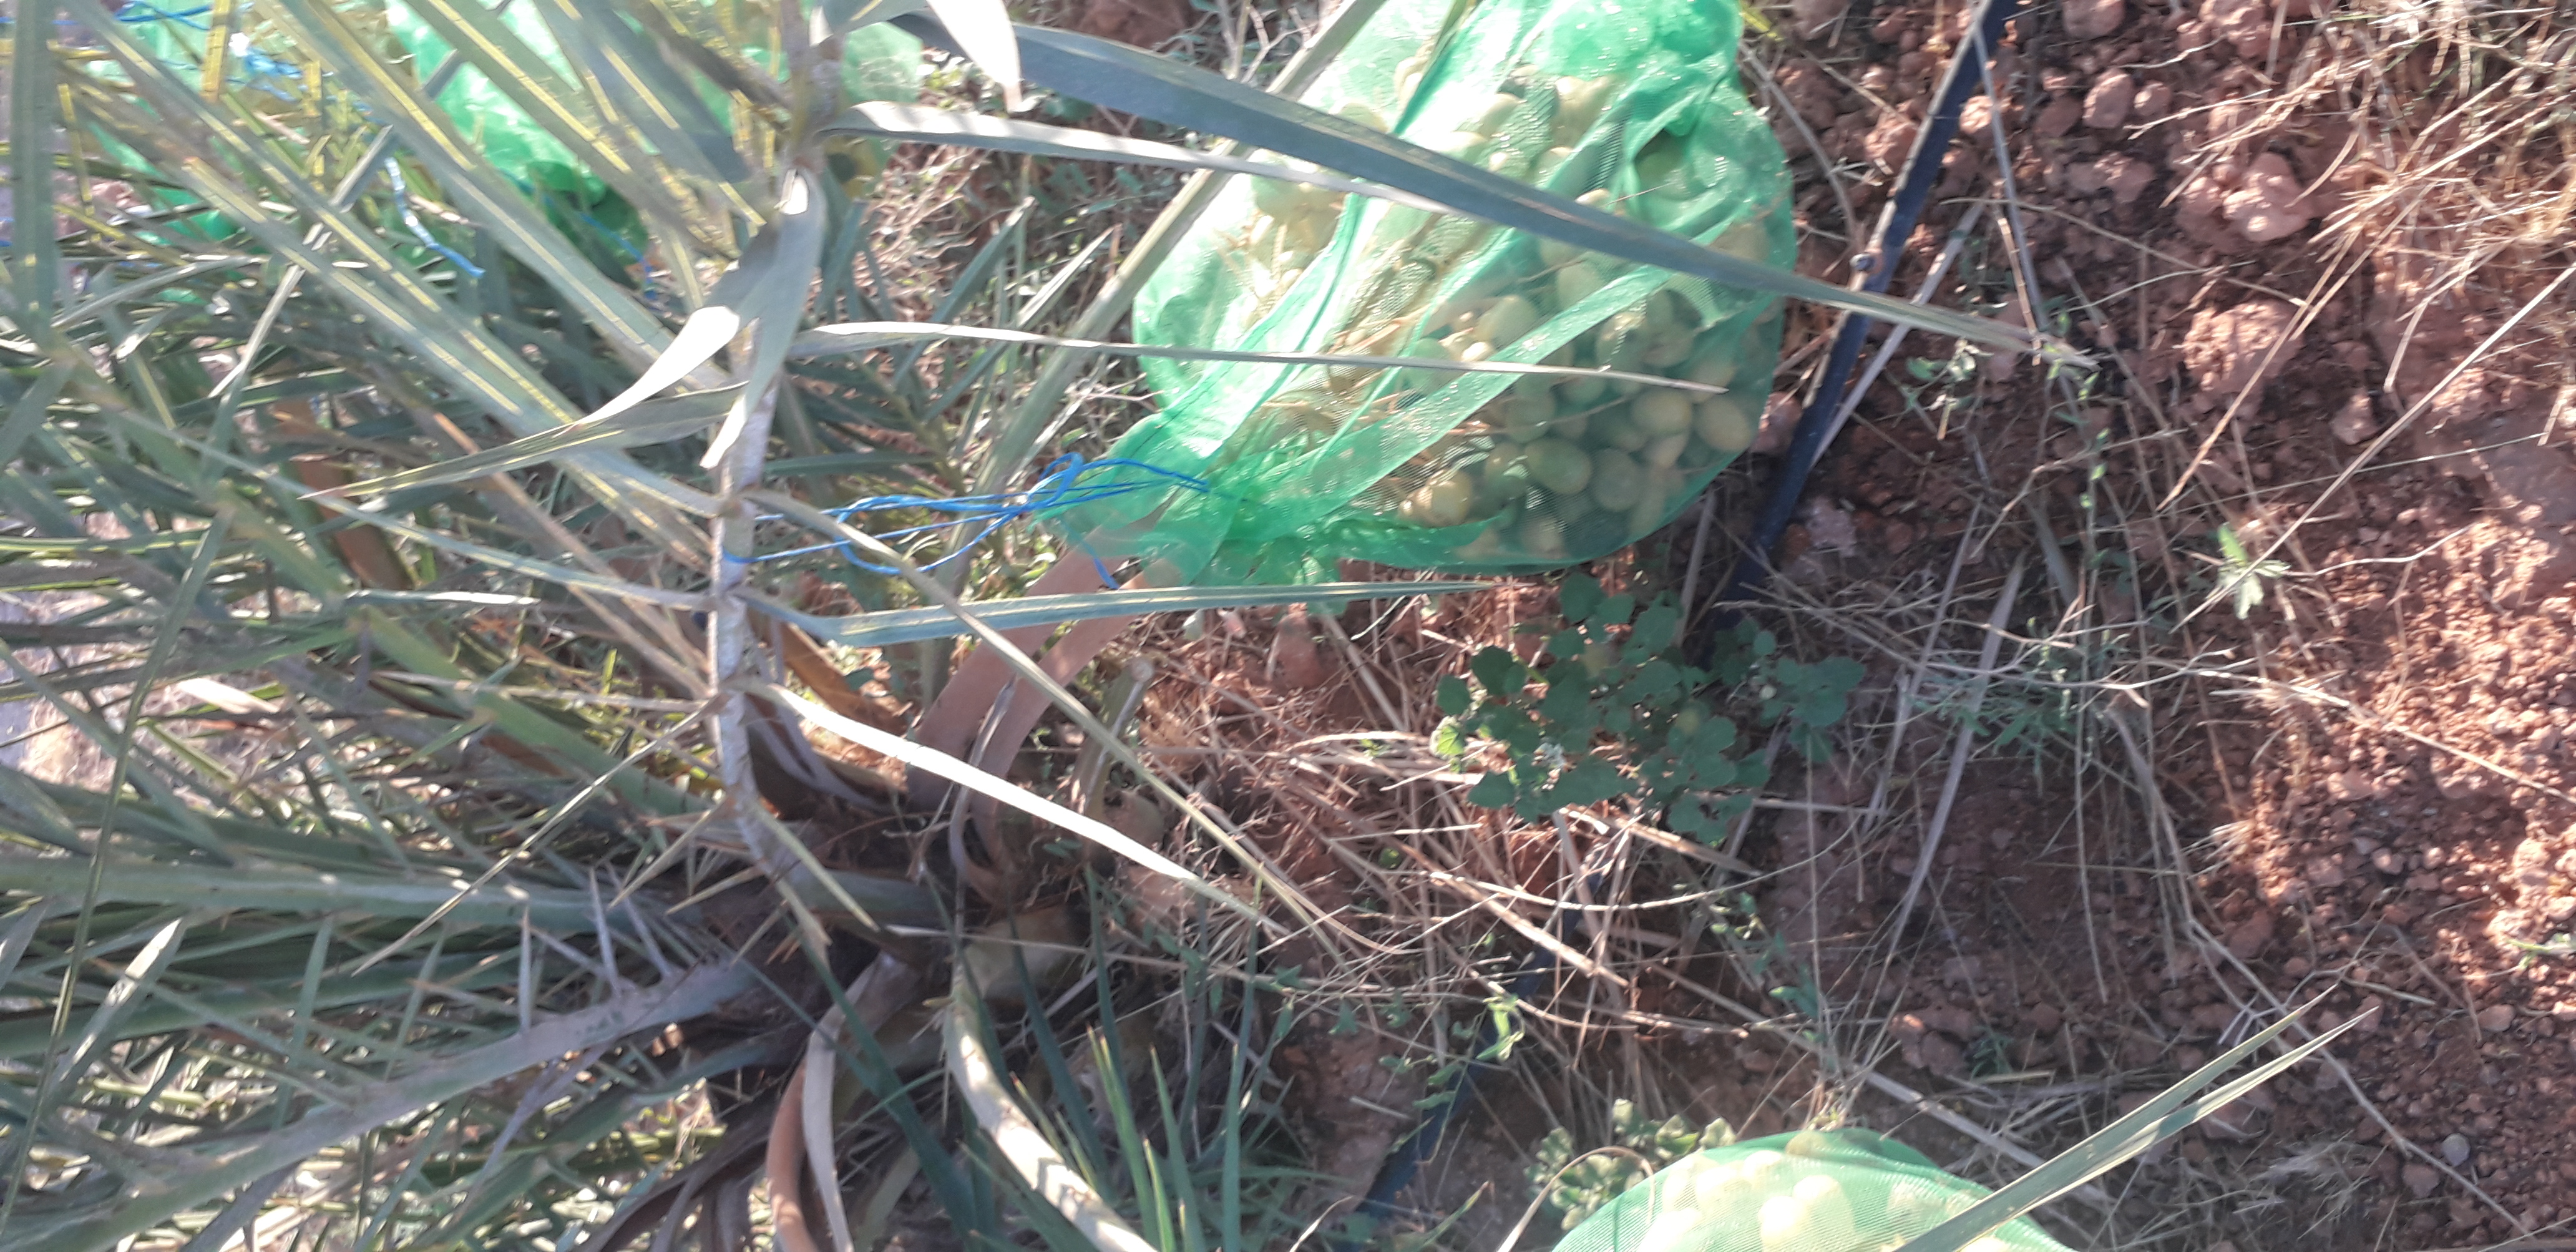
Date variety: Boufagous